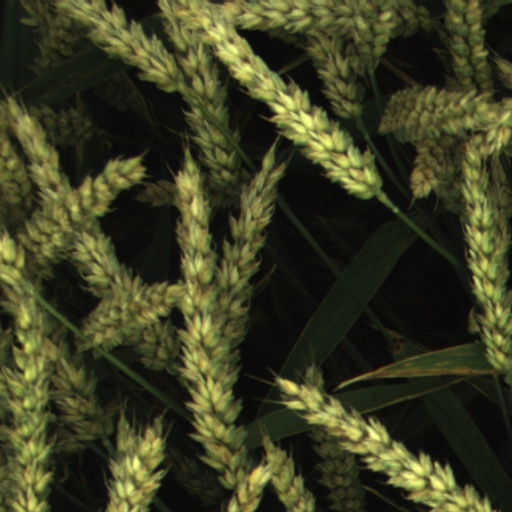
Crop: wheat